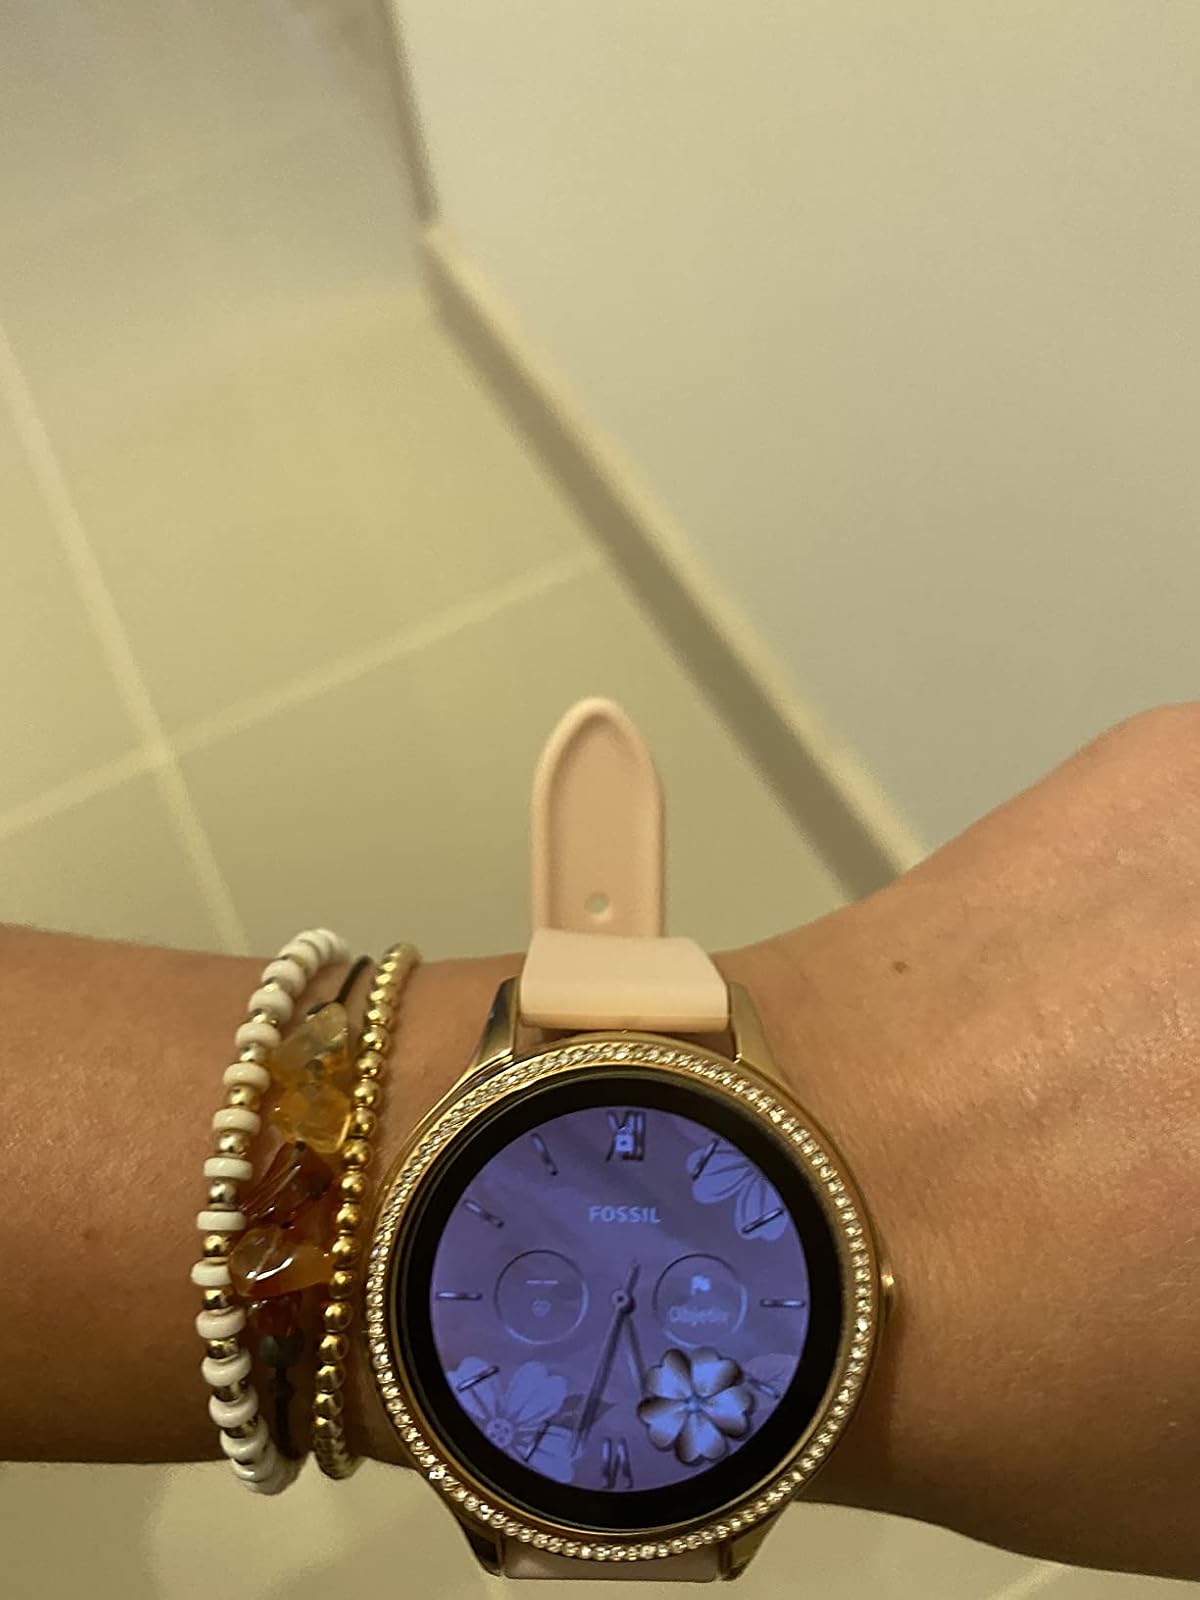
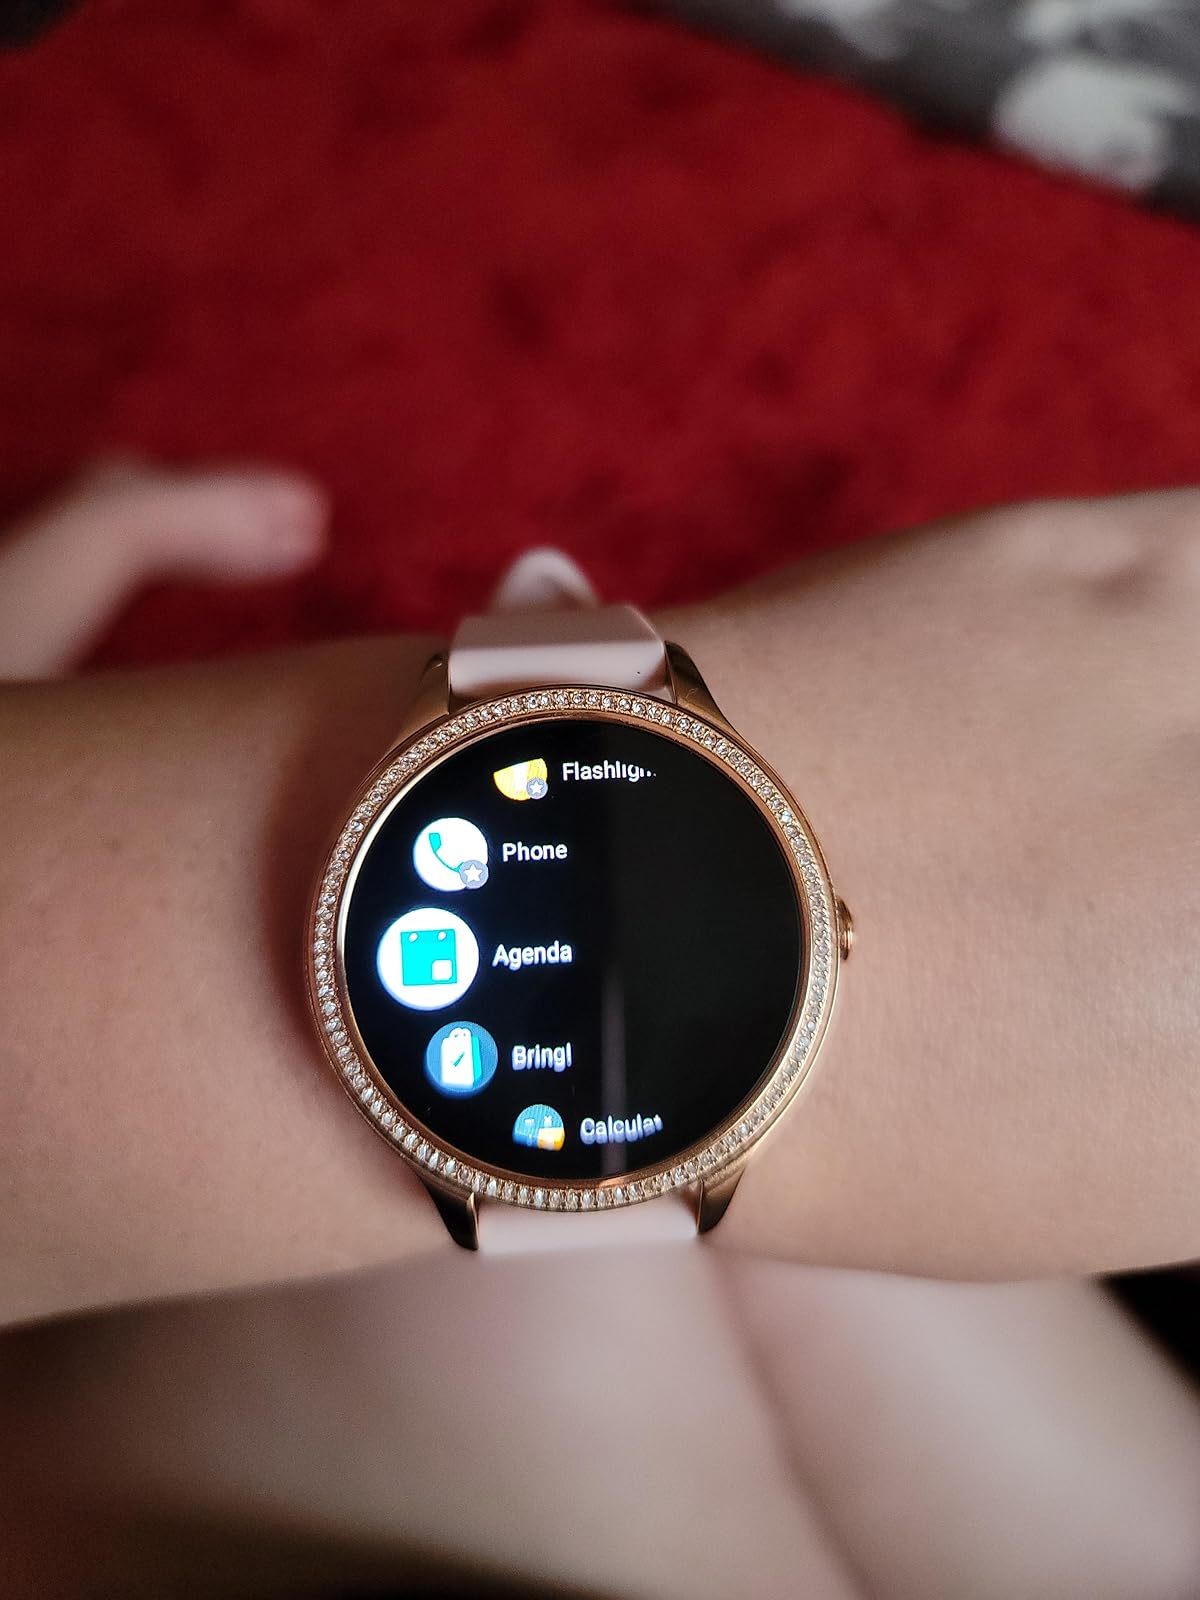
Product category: smartwatch
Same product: yes